Jack Kerouac

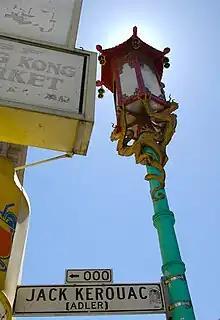
Jack Kerouac Alley in Chinatown, San Francisco

Kerouac was born on March 12, 1922, in Lowell, Massachusetts, to French Canadian parents, Léo-Alcide Kéroack and Gabrielle-Ange Lévesque.